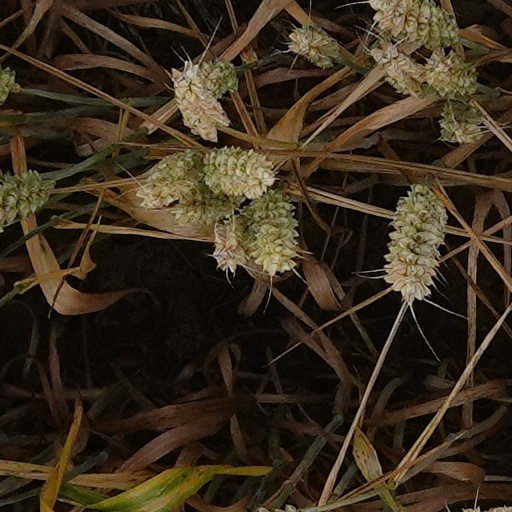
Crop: wheat